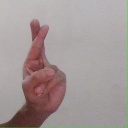
अक्षर: र